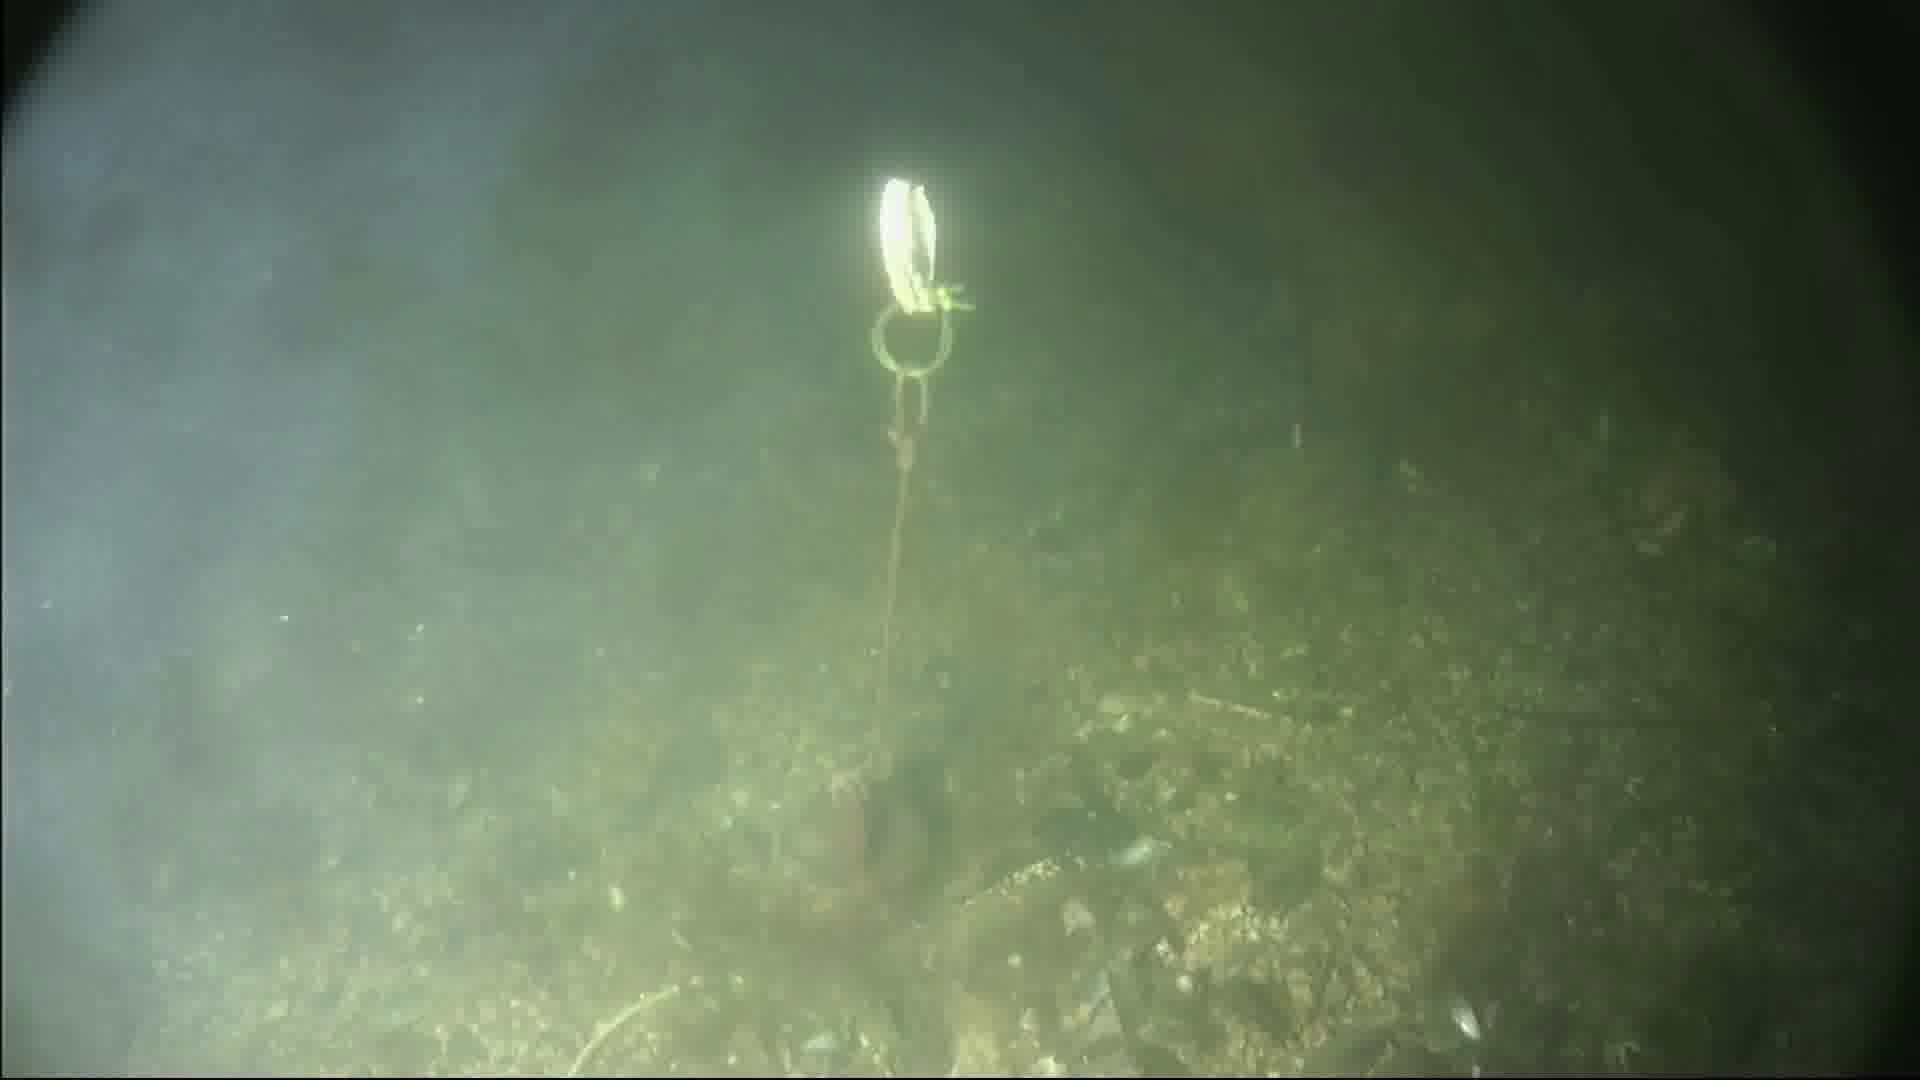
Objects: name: crab